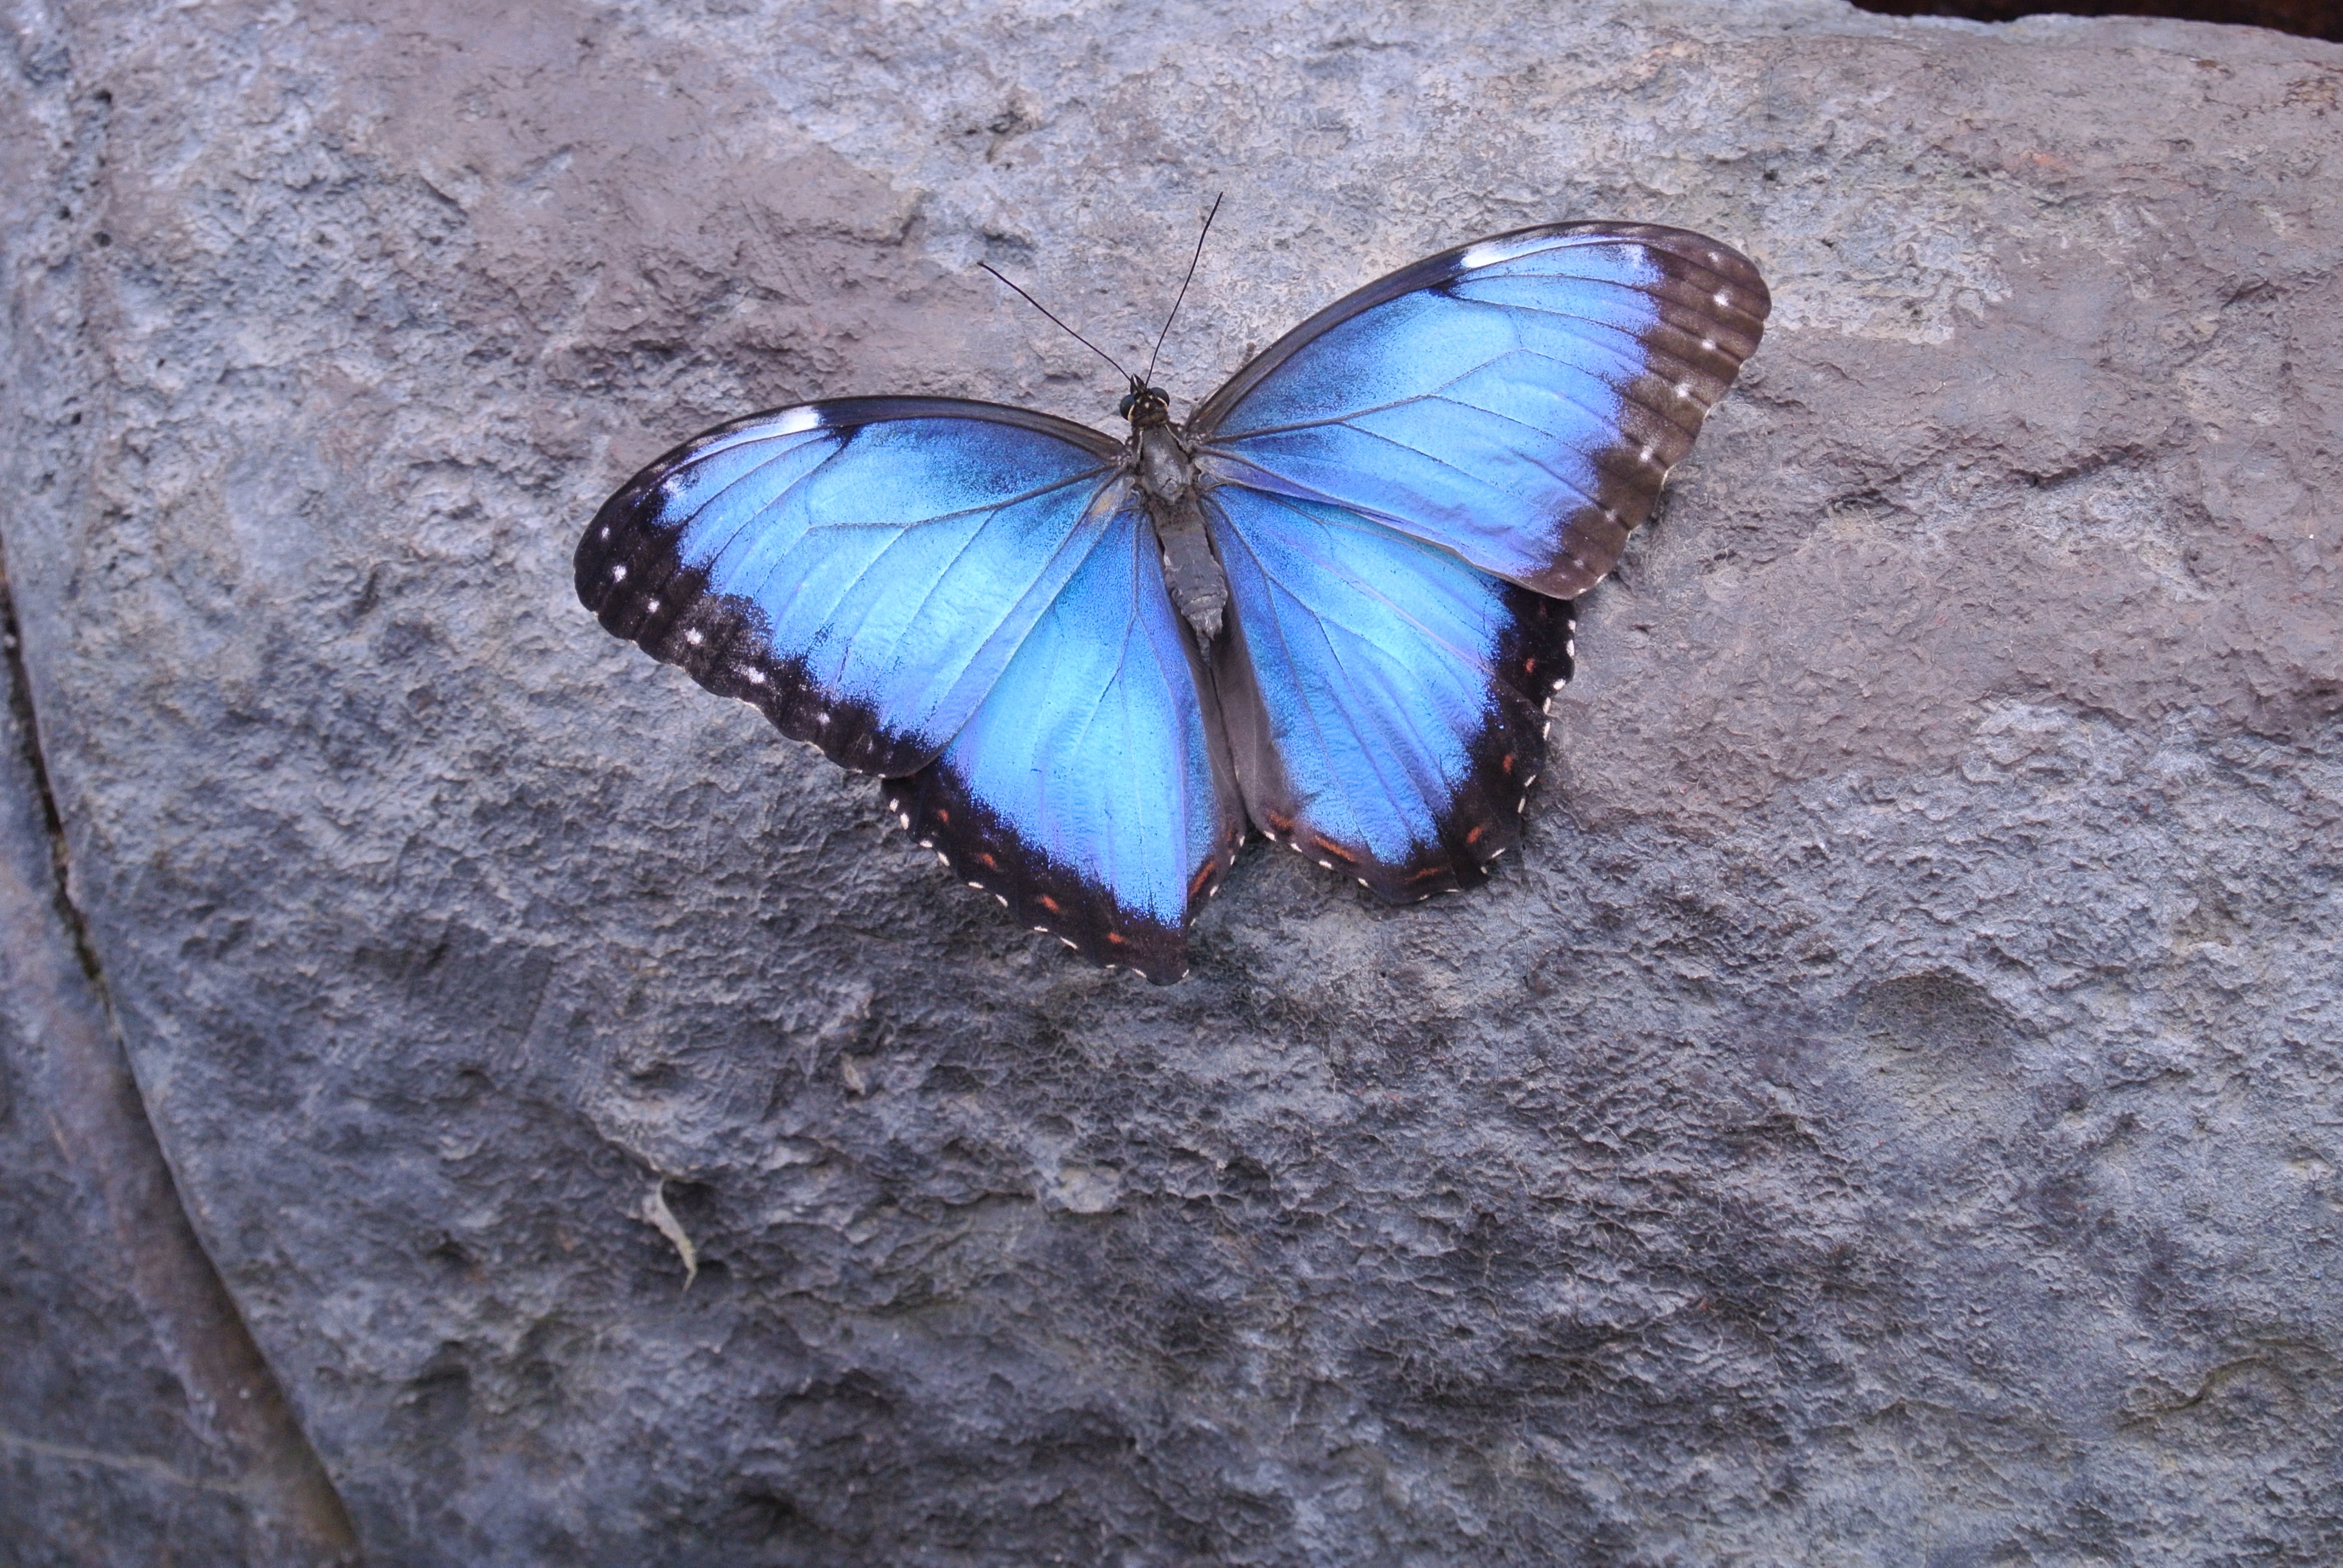
wing, leaf, insect, blue, moth, butterfly, fauna, invertebrate, macro photography, arthropod, costa rica, pollinator, moths and butterflies